Saheb, Biwi Aur Gangster

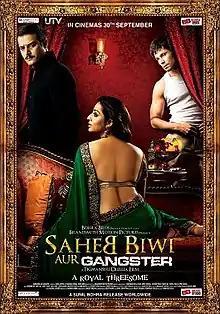
Theatrical Release Poster

Saheb Biwi Aur Gangster is a 2011 Indian romantic thriller film directed by Tigmanshu Dhulia with screenwriter Sanjay Chauhan and starring Jimmy Sheirgill, Mahi Gill, and Randeep Hooda in lead roles. It is the first installment of "Saheb, Biwi Aur Gangster film series".